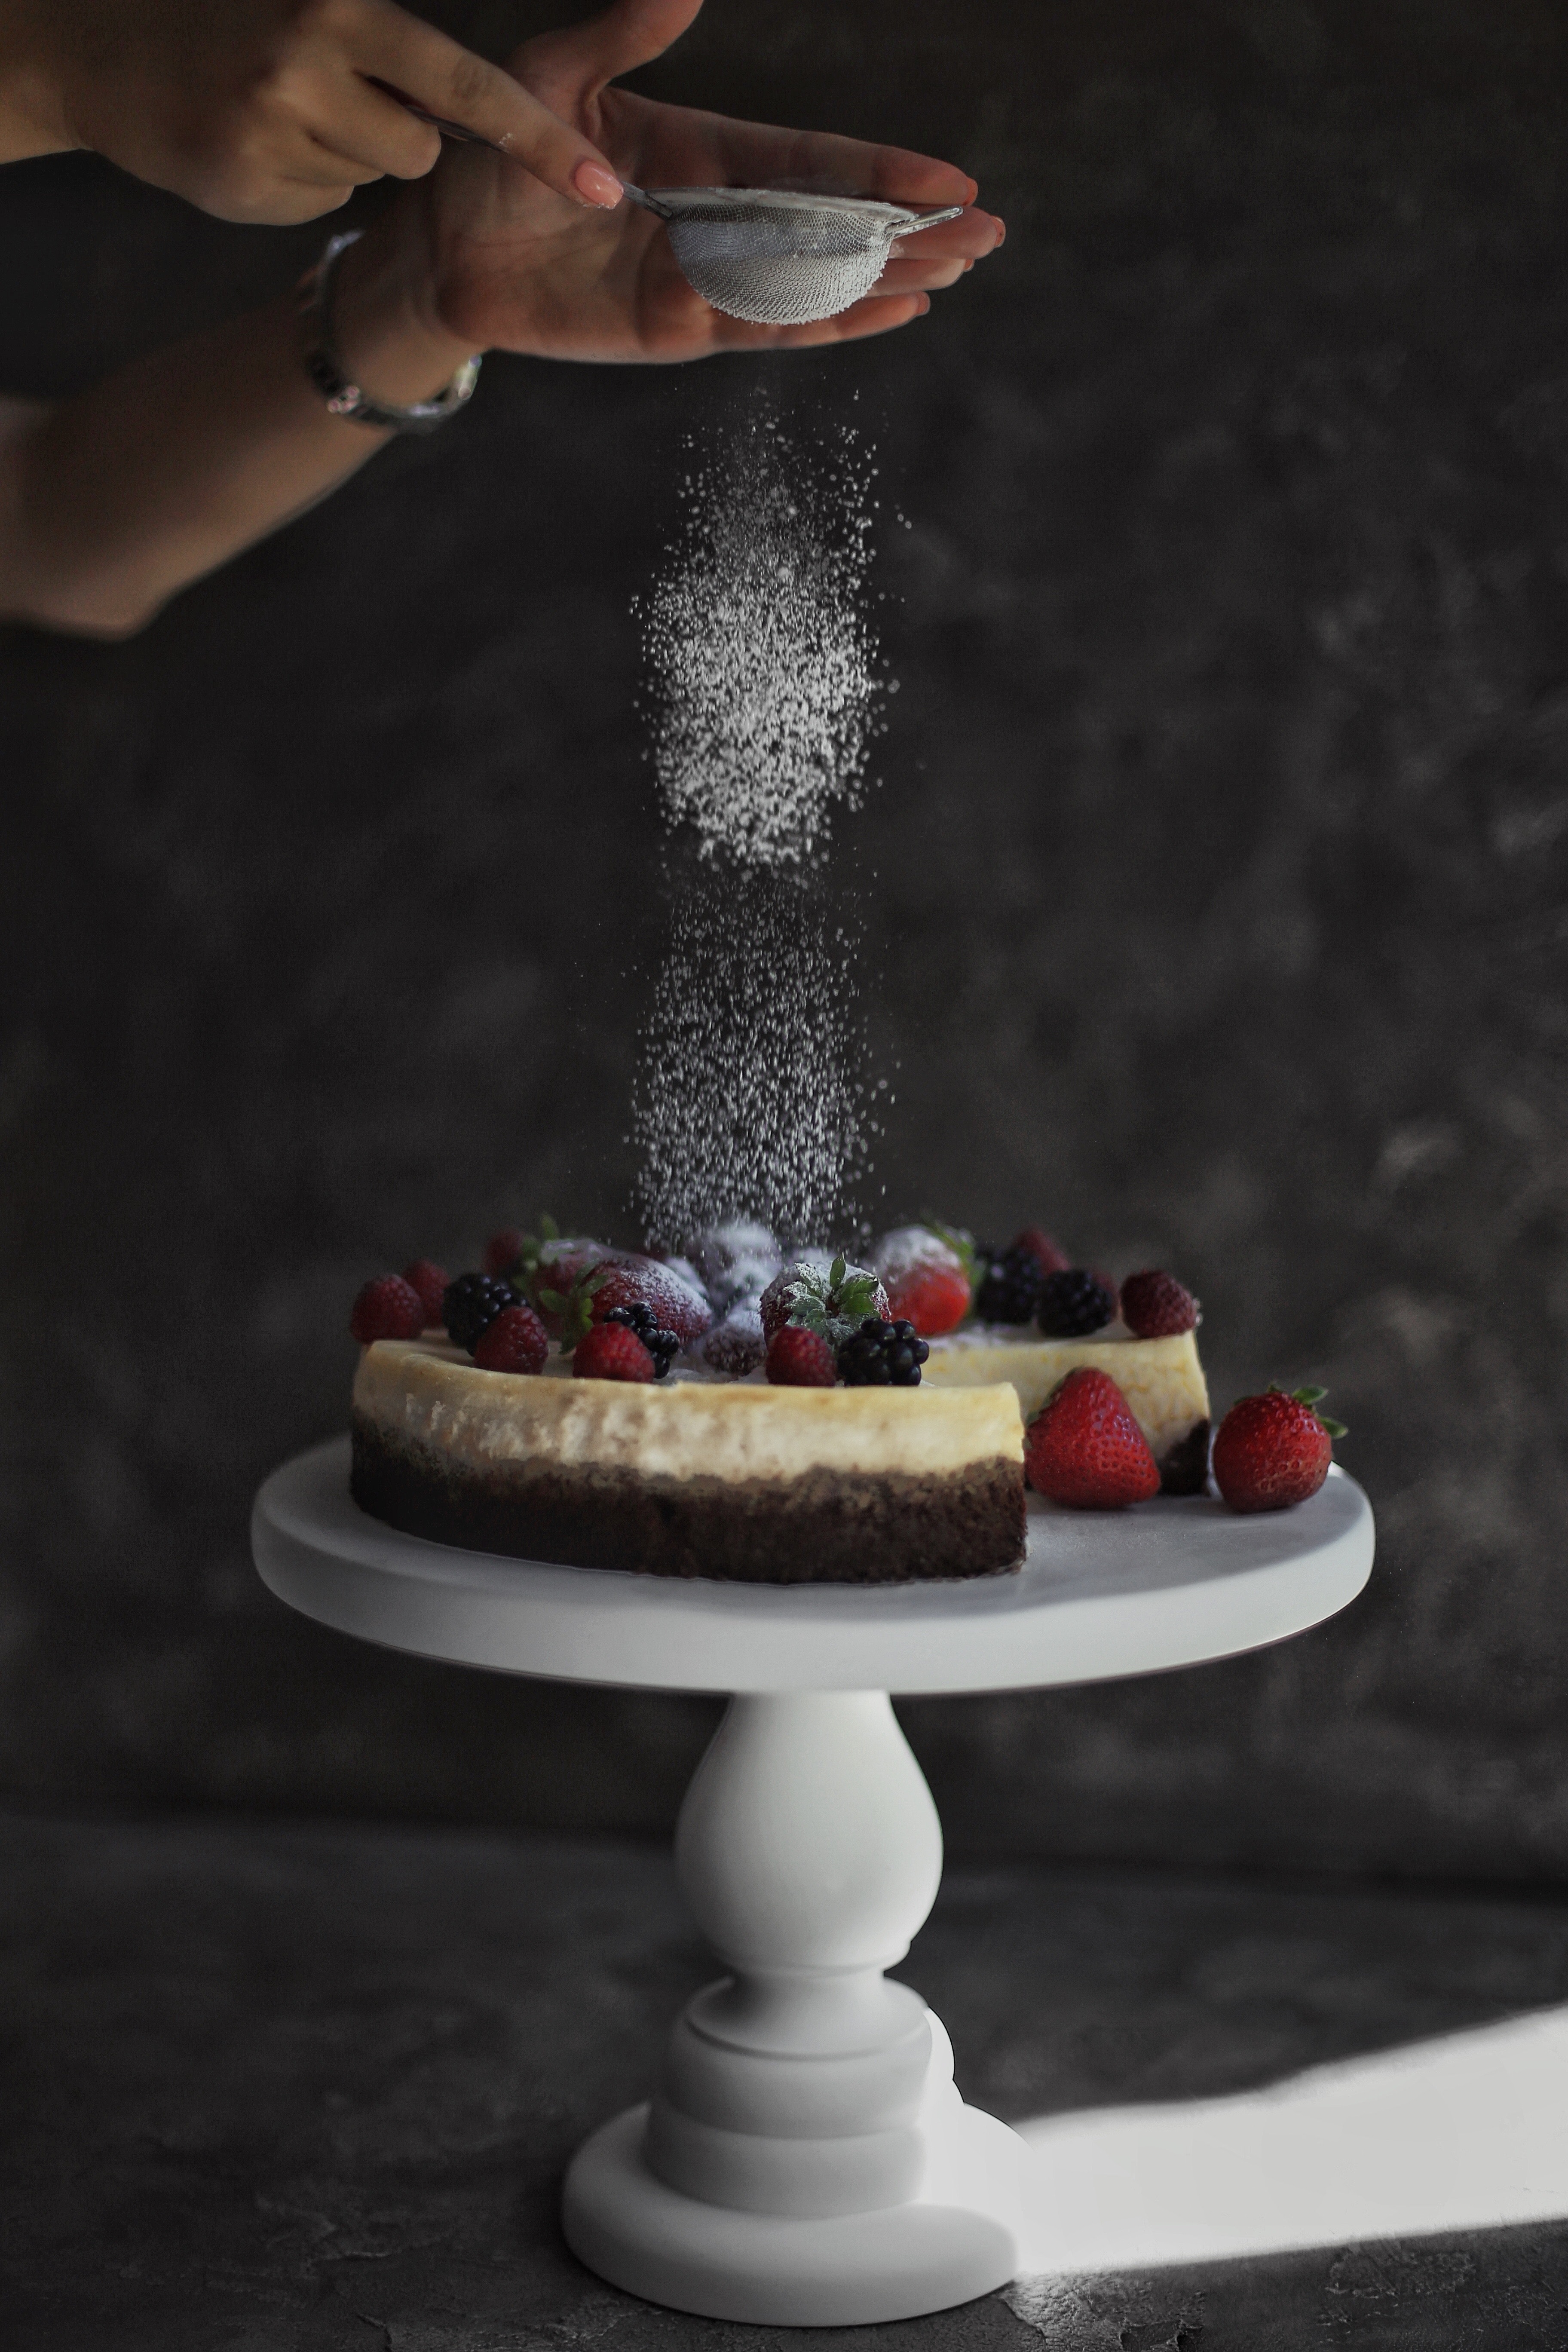
art, food, tableware, dishware, plate, ingredient, recipe, cake, serveware, gesture, cake decorating, drinkware, cream, baked goods, cuisine, table, dish, sugar cake, icing, buttercream, cake stand, produce, dessert, finger food, platter, baking, cooking, sweetness, event, glass, berry, darkness, pastry, dairy, confectionery, stemware, drink, sugar paste, nonpareils, tart, cup, still life photography, candy, culinary art, torte, fruit, snack, still life, whipped cream, junk food, wedding ceremony supply, night